Ace Combat 2

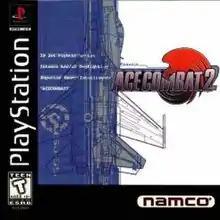
North American box art

is a 1997 combat flight simulation video game developed and published by Namco for the PlayStation. It is the sequel to "Air Combat" and the second in the "Ace Combat" franchise. The player controls one of 24 different fighter jets through 21 different missions with certain objectives to fulfill, such as protecting a base from enemy fire, intercepting a squadron of enemies, or taking down an aircraft carrier.